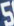
Number: 5